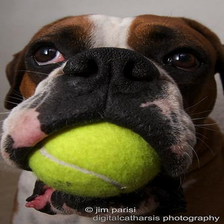
Species: dog
Breed: boxer